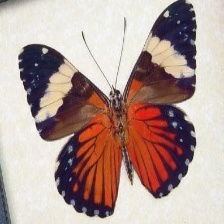
Species: RED CRACKER